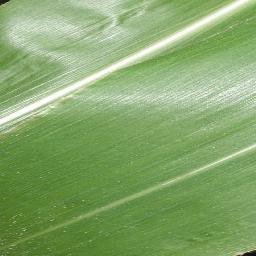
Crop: corn
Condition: (maize)_healthy